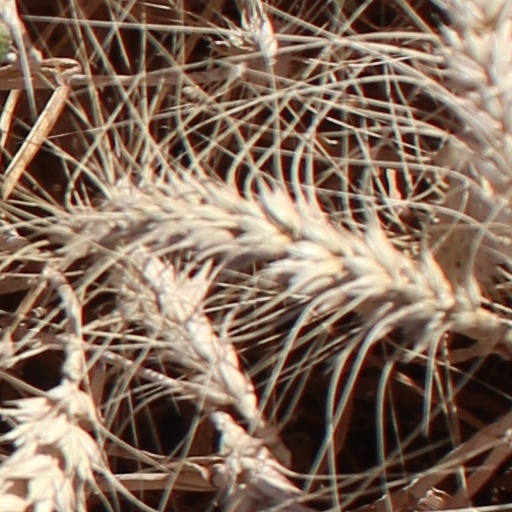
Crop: wheat